Jesse Holley

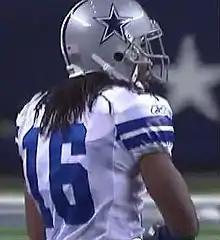
Holley in the 2009 preseason

Jesse Holley (born January 8, 1984) is an American former professional football wide receiver. He was signed by the Cincinnati Bengals as an undrafted free agent in 2007. He played college football and basketball at North Carolina. He won the reality TV show, "4th and Long" in 2009.